Packard Bell Statesman

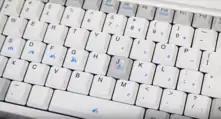
The J mouse along with its additional mouse control keys.

For ports all models had 1x serial, 1x parallel, 1x VGA output, and 1x PS/2 keyboard/mouse input. For expansion all models only had one PCMCIA type II slot.